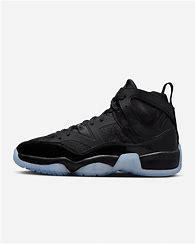
Brand: Jordan
Model: Jumpman Two Trey